Eleanor Himmelfarb

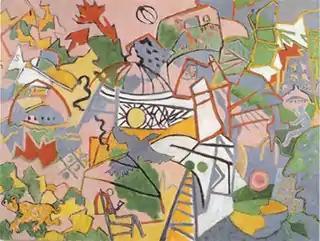
Eleanor Himmelfarb, "Daily Bread", acrylic on canvas, 36" x 48", 2005

Himmelfarb's earlier work often referenced experiences of daily existence and drew comparisons to medieval tapestries with its patterns of flattened forms, which some writers suggest were influenced by her studio view of woodlands through the frames of flat window planes. Reviewers particularly noted her concern for composition and subtle sense of color and depth; "Chicago Tribune" critic Alan Artner described her 1986 show as lyrical, with "soft lozenges of color" that were "decorative in the best sense." Her paintings in the 1990s employed gestural brushwork and free-floating imagery in fractured space, creating what curator Rene Paul Barilleaux called, "highly personal, often surreal renditions of nature" that "transcend the sense of tranquil isolation often associated with traditional landscape painting." Referencing natural and human iconography, works such as "Summertime and Wintertime I" (1990) and "Ephemerae III" (1993) suggested enigmatic aspects of the life cycle and the interconnectedness of the universe.